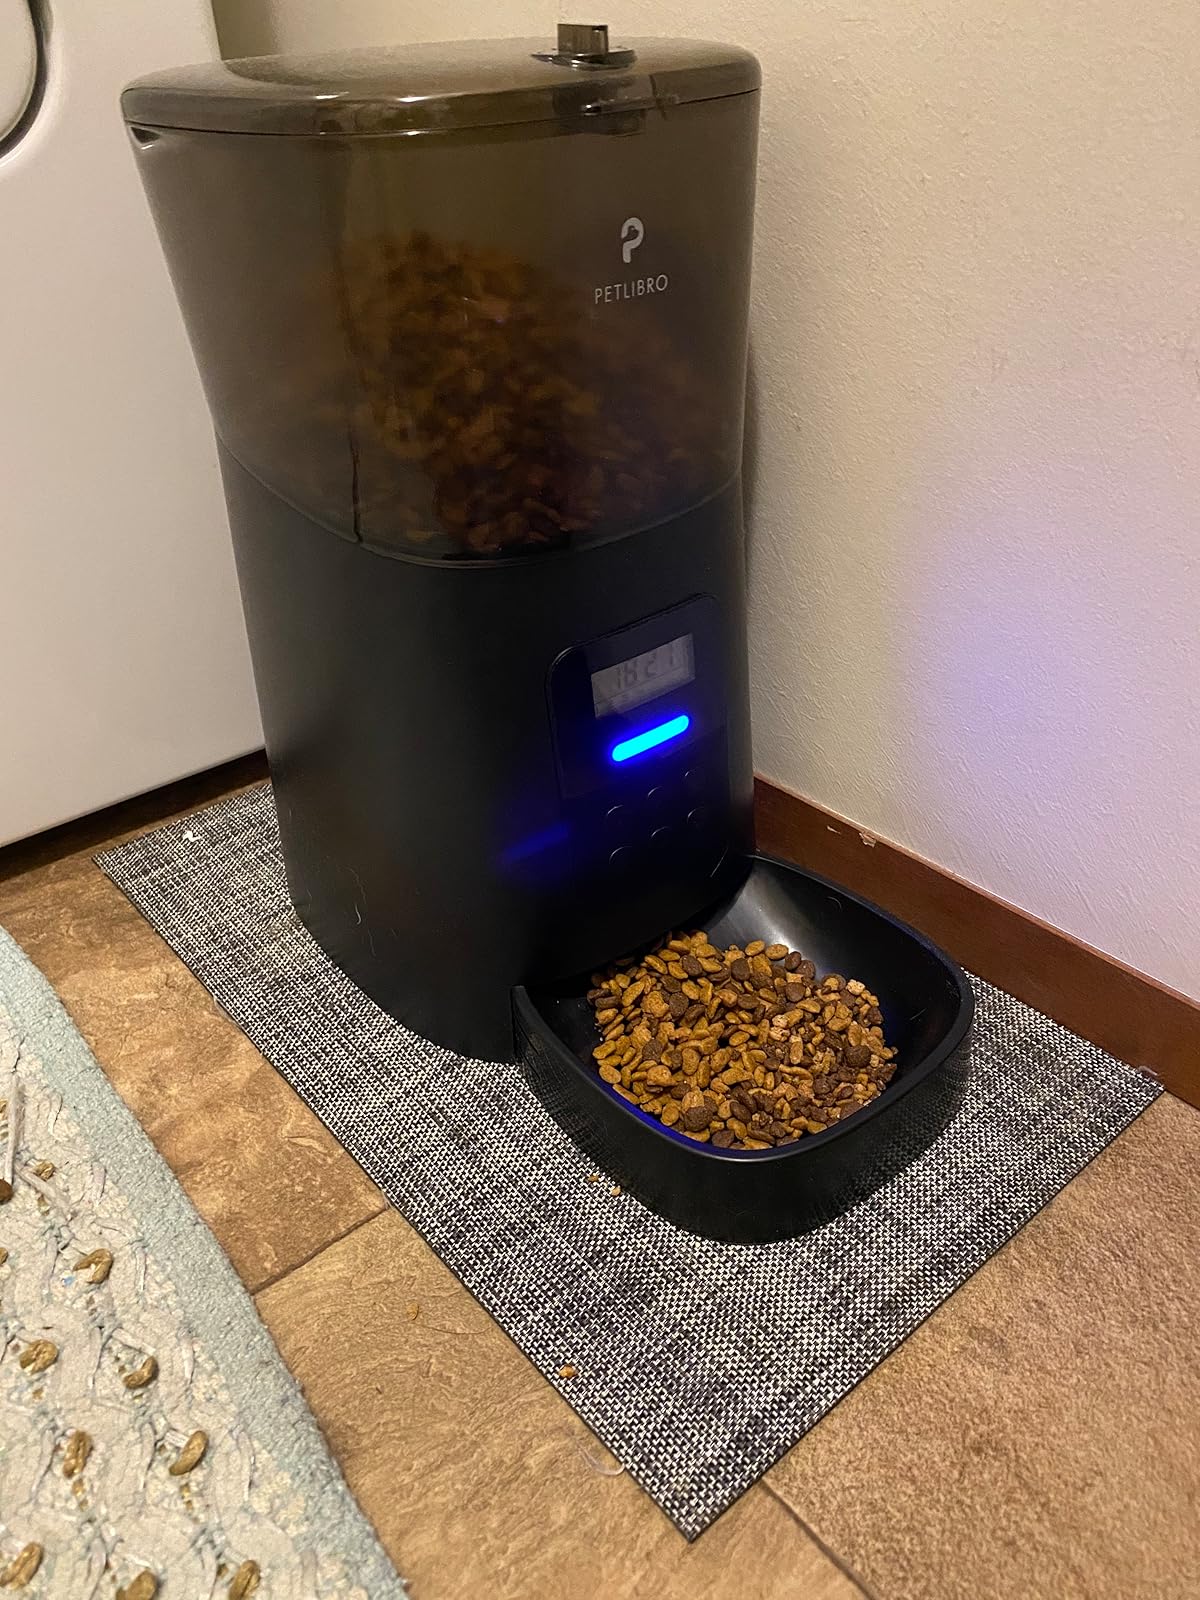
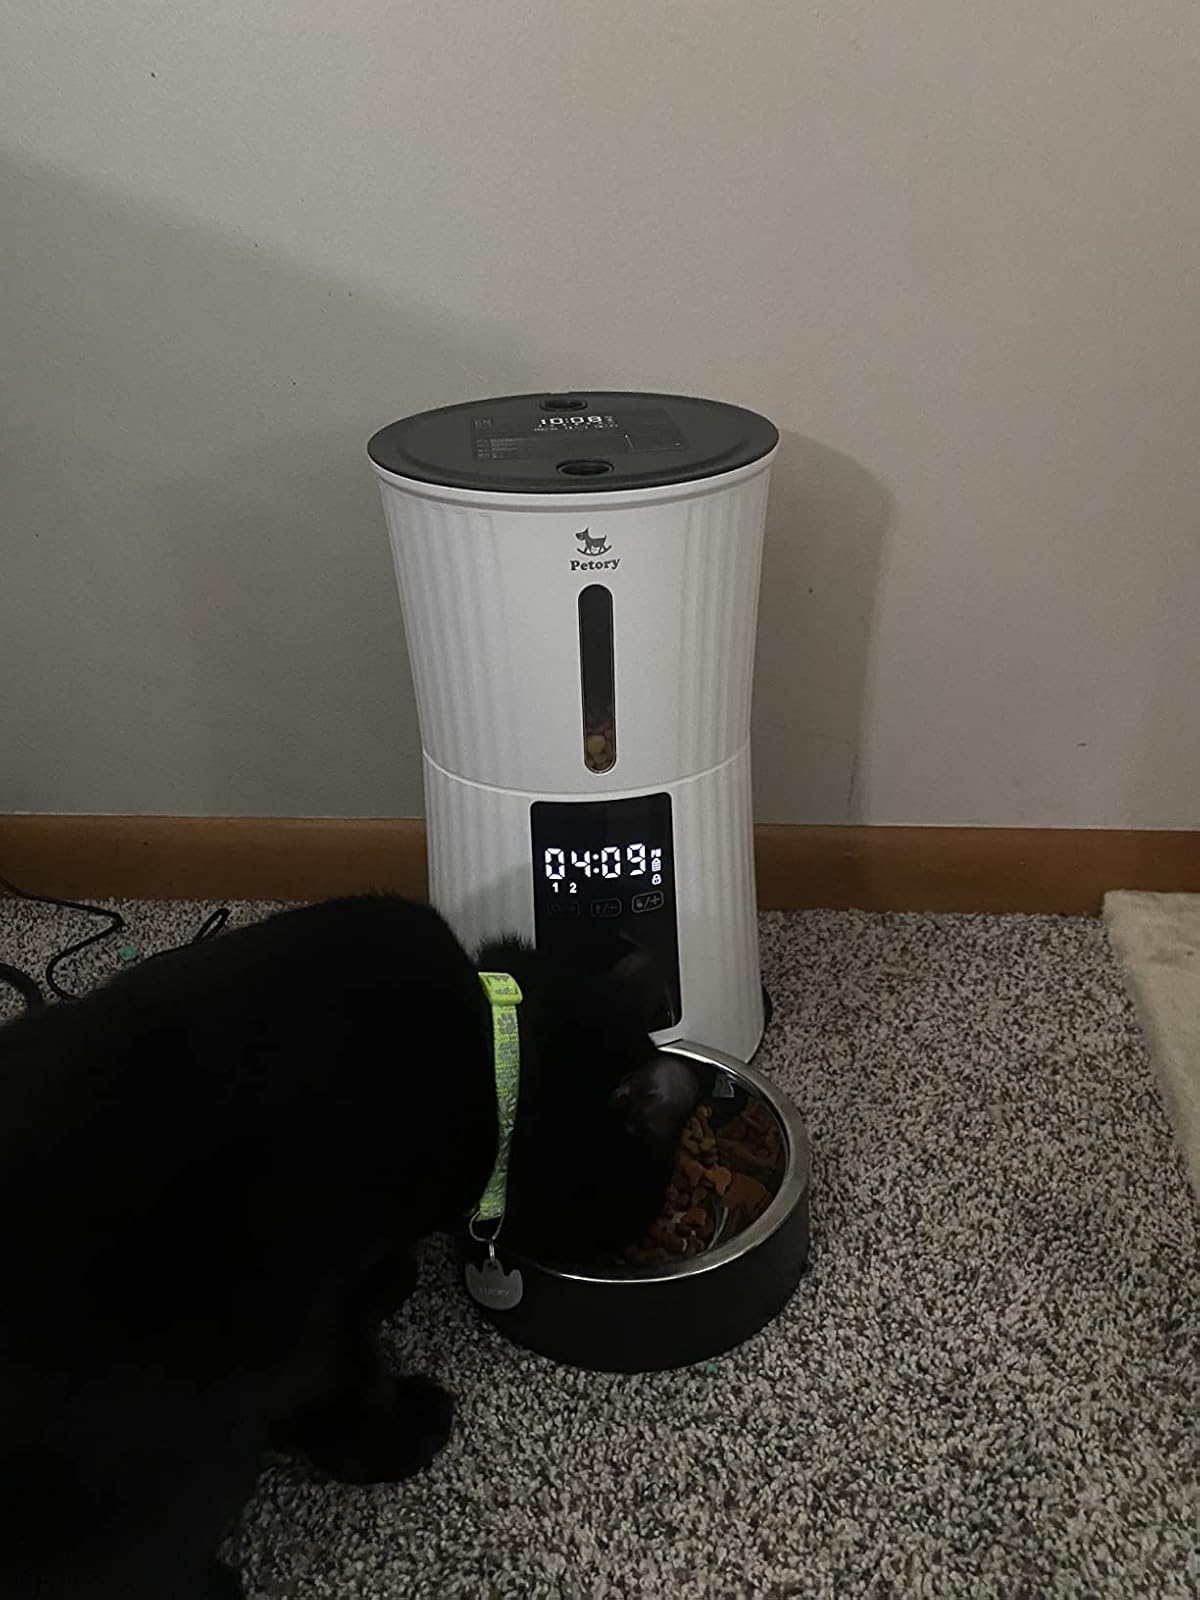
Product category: items_feeder
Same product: no